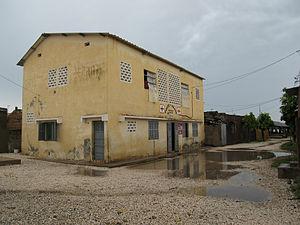
Le budget consacré aux dépenses de santé au Sénégal est passé de 123 milliards CFA en 2013 à 169 milliards en 2018 mais le secteur nécessite une « nouvelle dynamique de financement ».